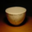
Label: bowl